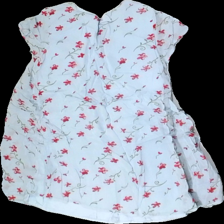
View: back
Type: Dress
Category: Children
Brand: Not in the list
Brand text on label: Hm Rowells
Colors: Blue, Red, Green
Material: 100% visc
Pattern: Floral print
Cut: Regular
Size: 140
Season: Summer
Stains: Minor
Holes: Minor
Price range: <50
Recommended usage: Export